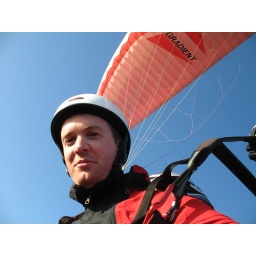
Looking down on the camera -- nothing but the blue sky above and thin air below.